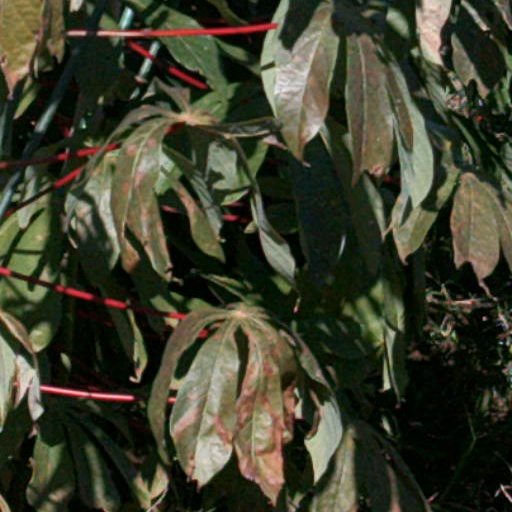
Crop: cassava